Lenny Henry

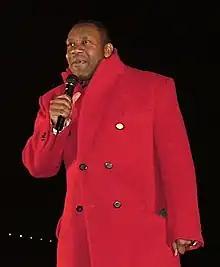
Henry on Red Nose Day 2005

In 2003, Henry was listed in "The Observer" as one of the fifty funniest acts in British comedy. He was the voice of the British speaking clock for two weeks in March 2003 in aid of Comic Relief.